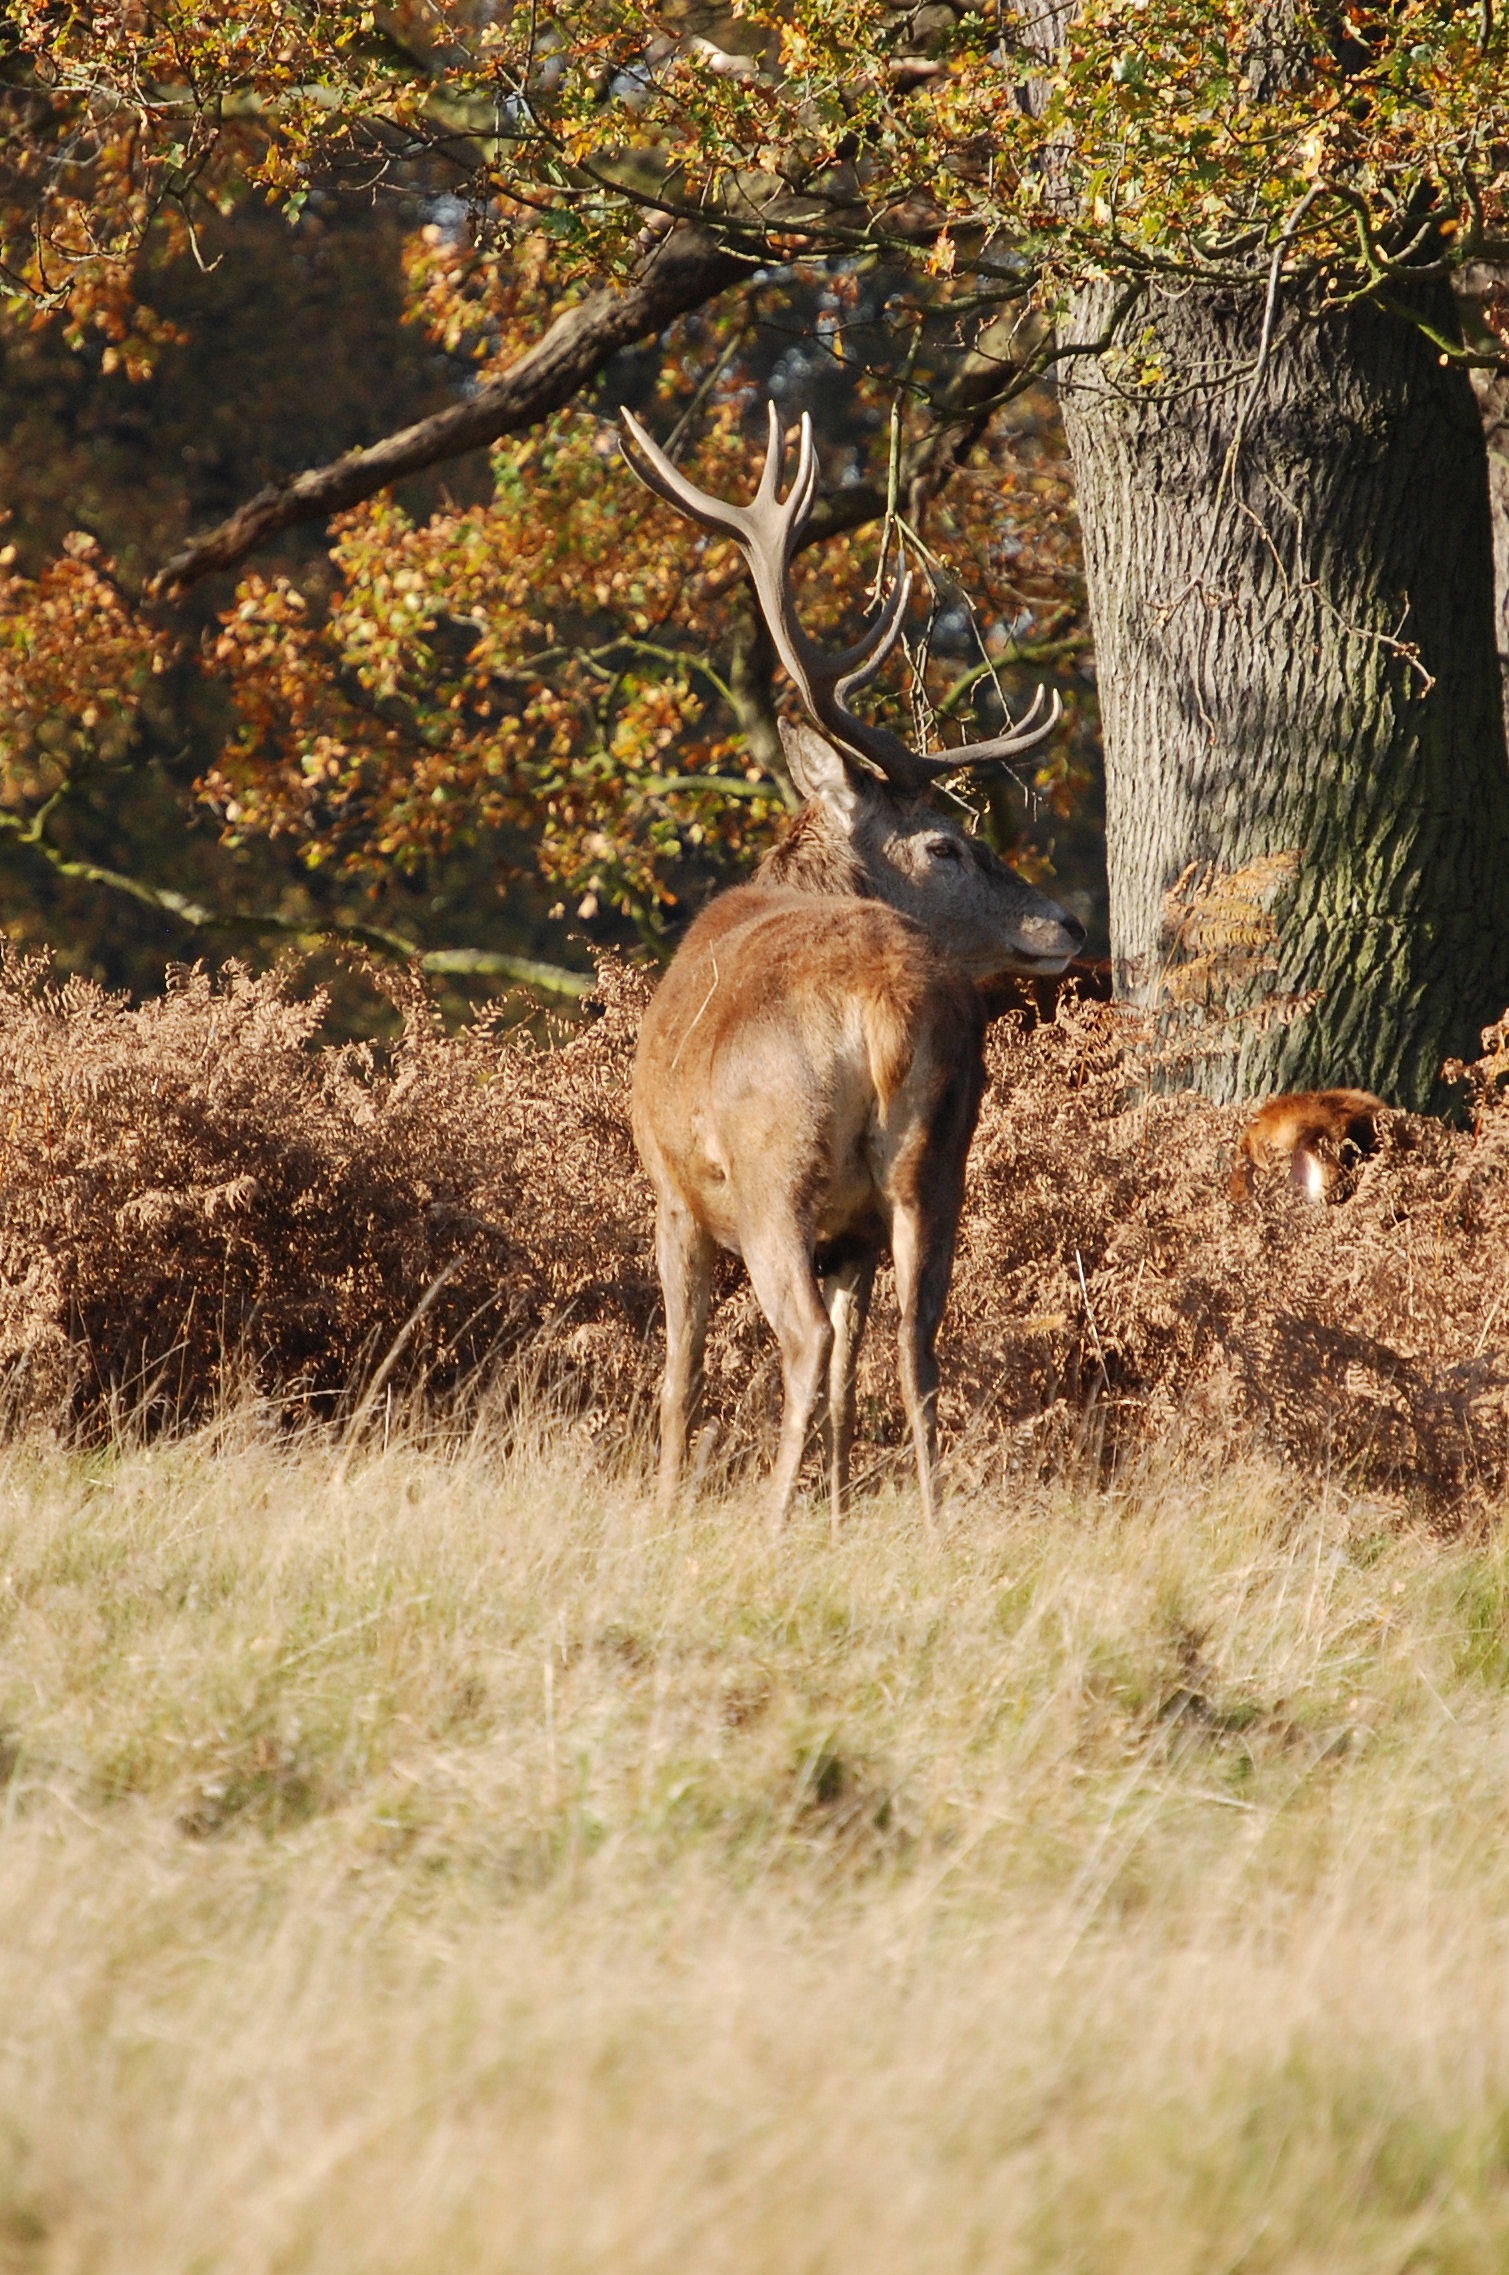
prairie, wildlife, deer, stag, mammal, fauna, vertebrate, antlers, elk, red deer, white tailed deer, cervus elaphus, richmond park